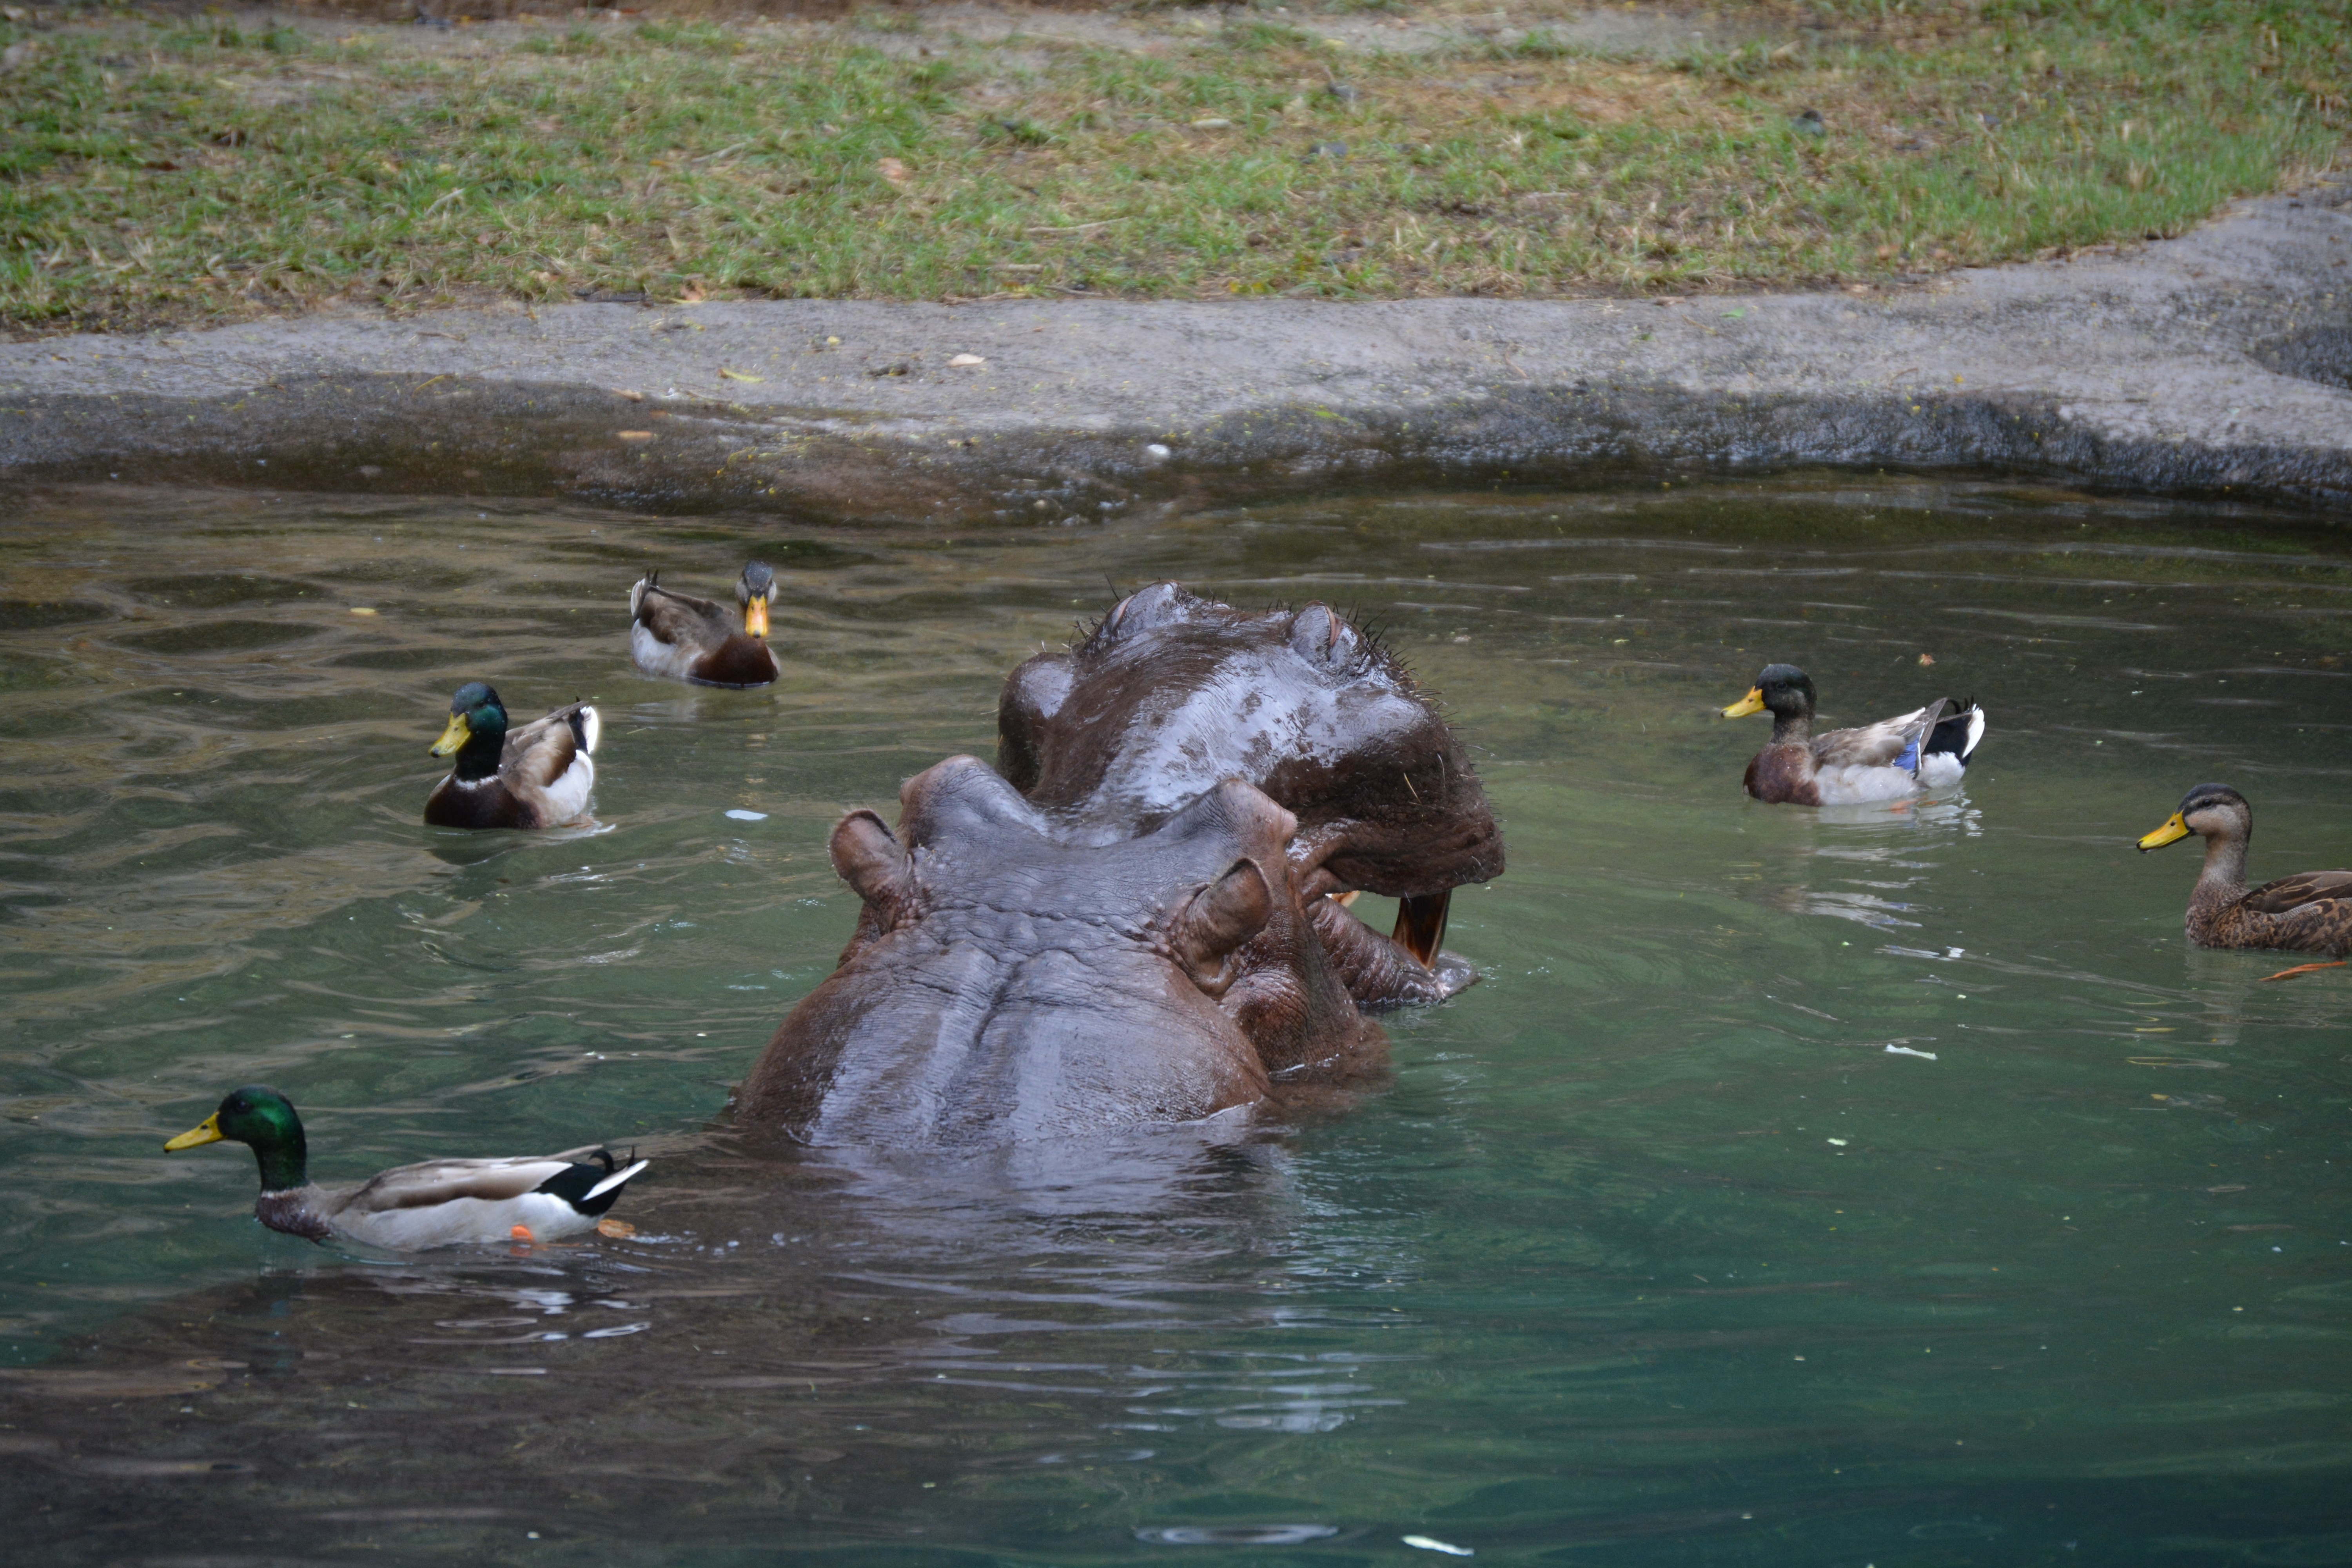
water, bird, animal, river, wildlife, disney, duck, ducks, waterfowl, water bird, hippopotamus, hippo, ducks geese and swans